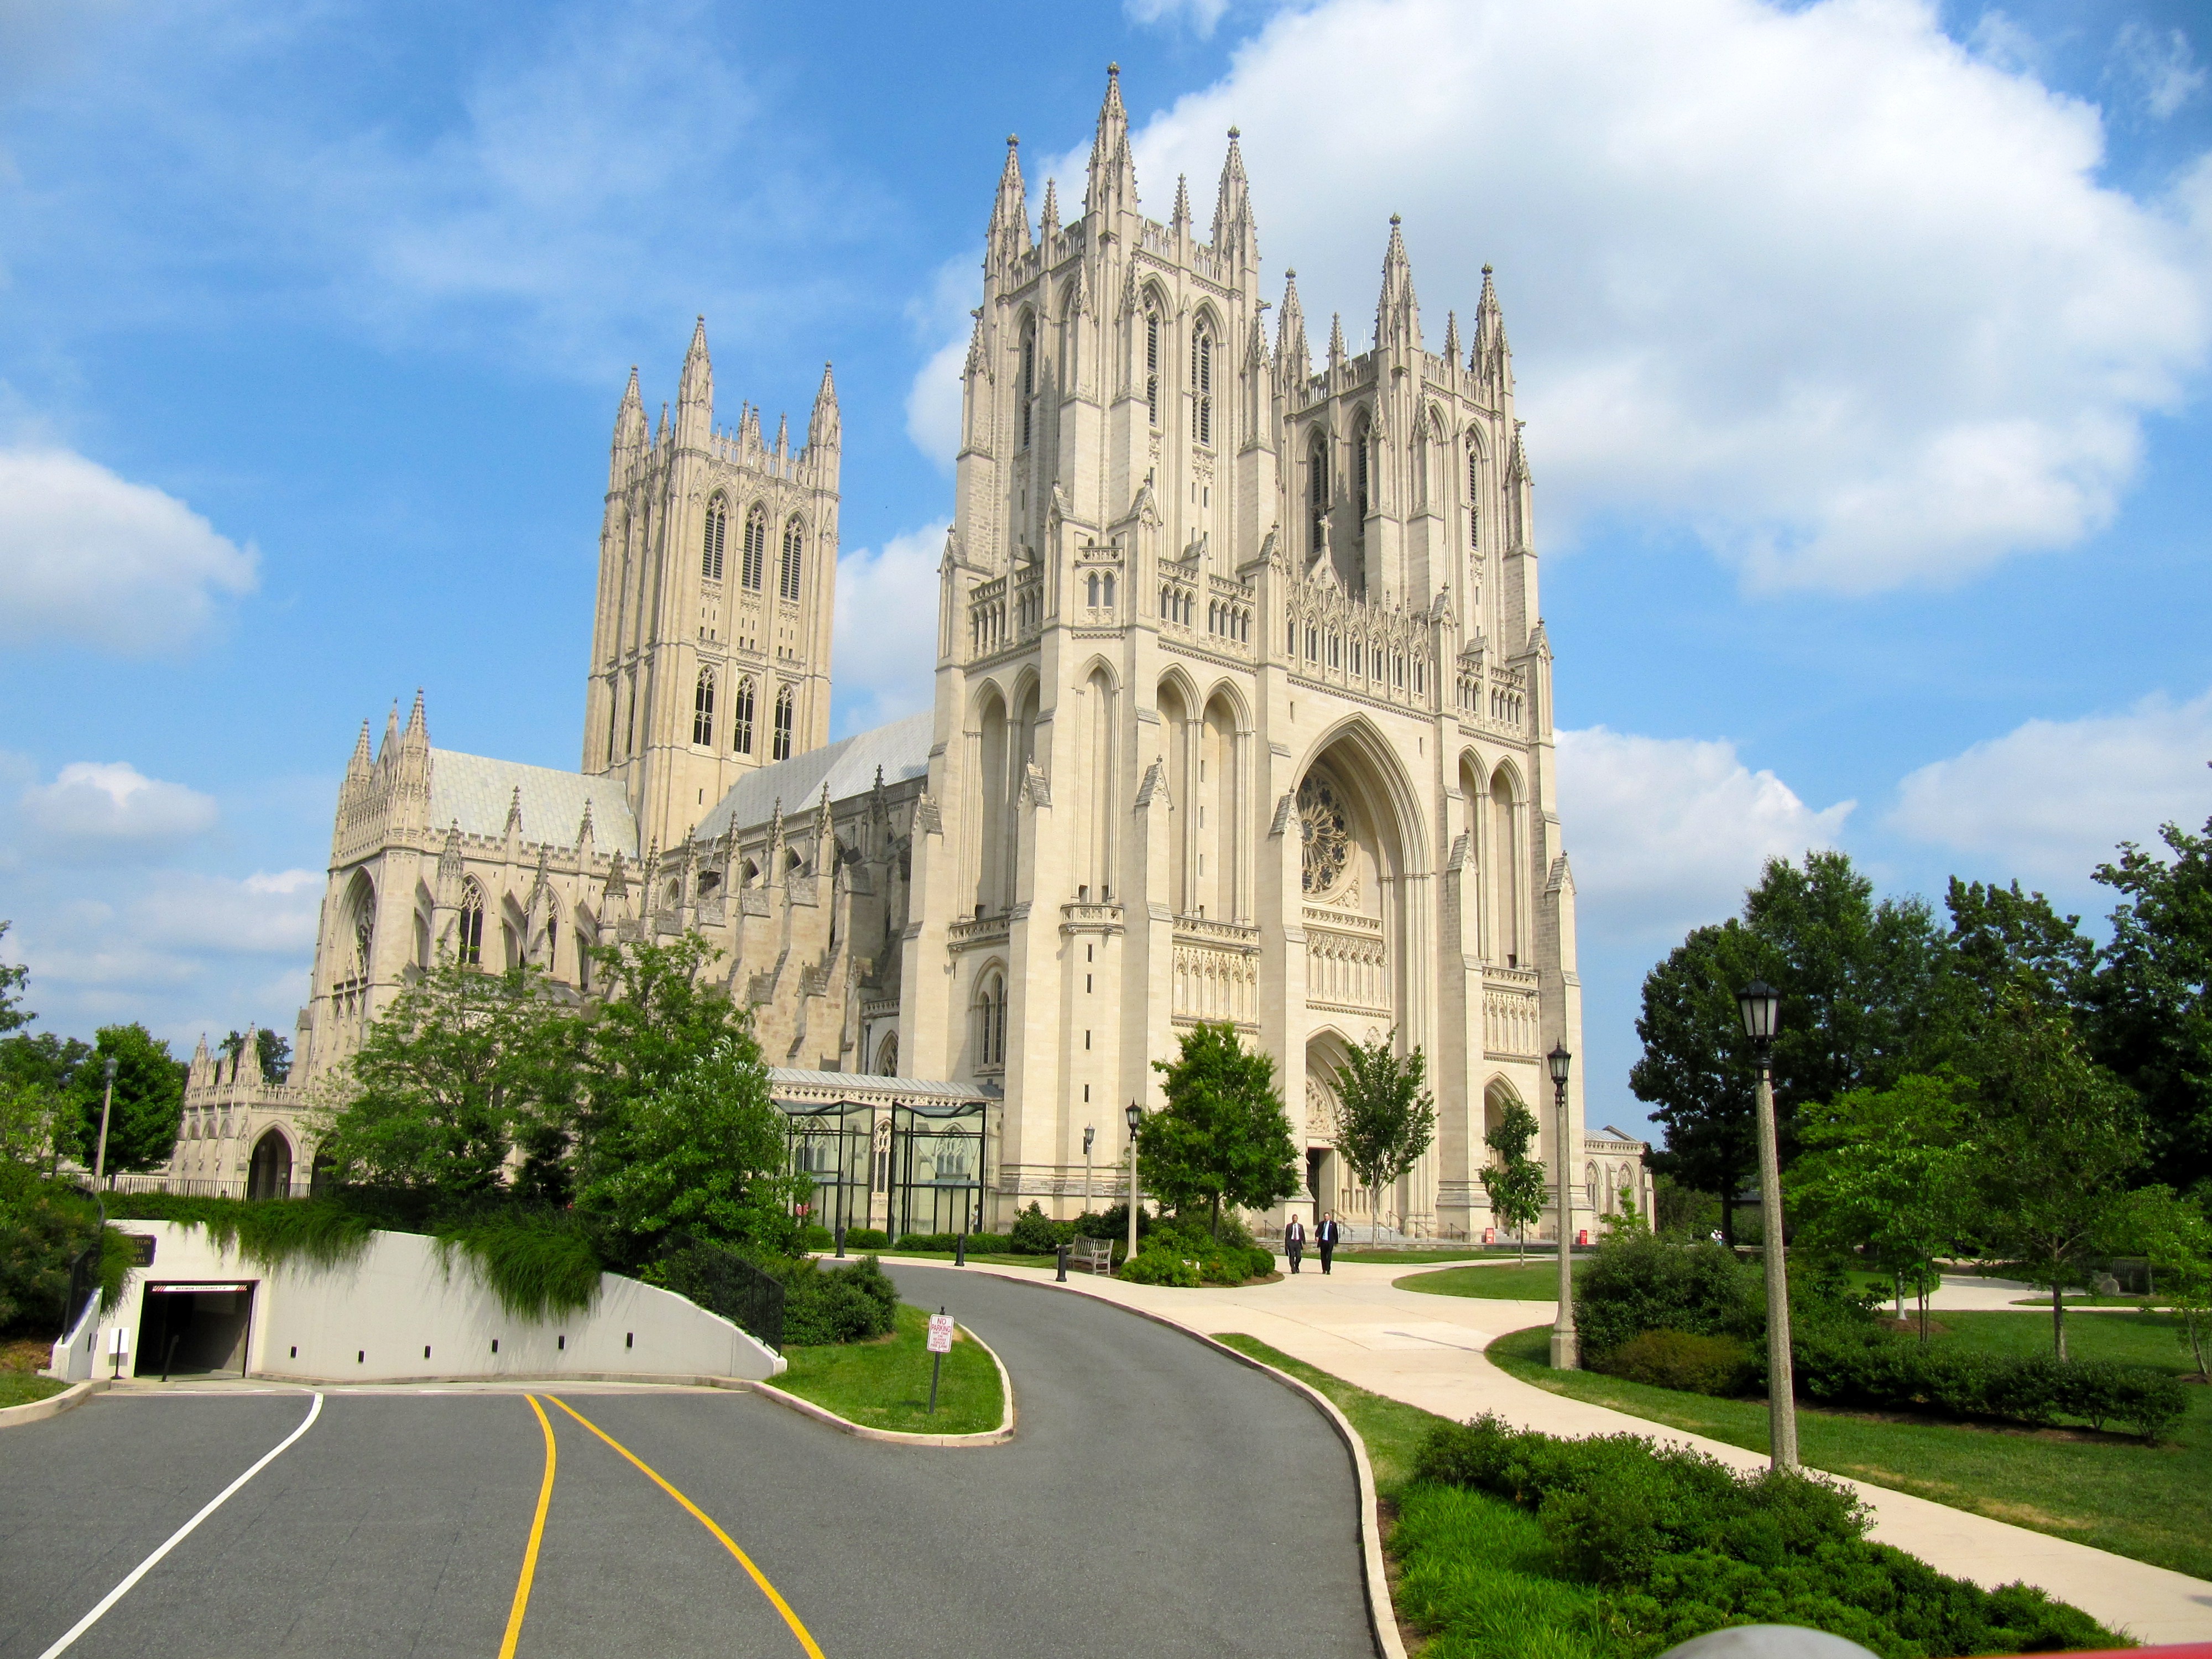
architecture, sky, building, monument, religion, landmark, church, cathedral, place of worship, blue sky, clouds, arches, estate, tours, stately home, historic site, radiating, white cathedrals